Nexus 6P

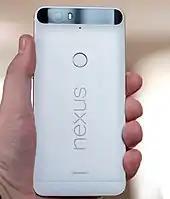
Rear view, showing "visor" and fingerprint sensor

The phone is the first in the Nexus lineup with an "all-metal body" (still contains some plastic parts). Color choices include aluminium, graphite, frost, and gold (available in Japan, India